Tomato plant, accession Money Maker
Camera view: bottom (45 deg); turntable rotation: 30 degrees
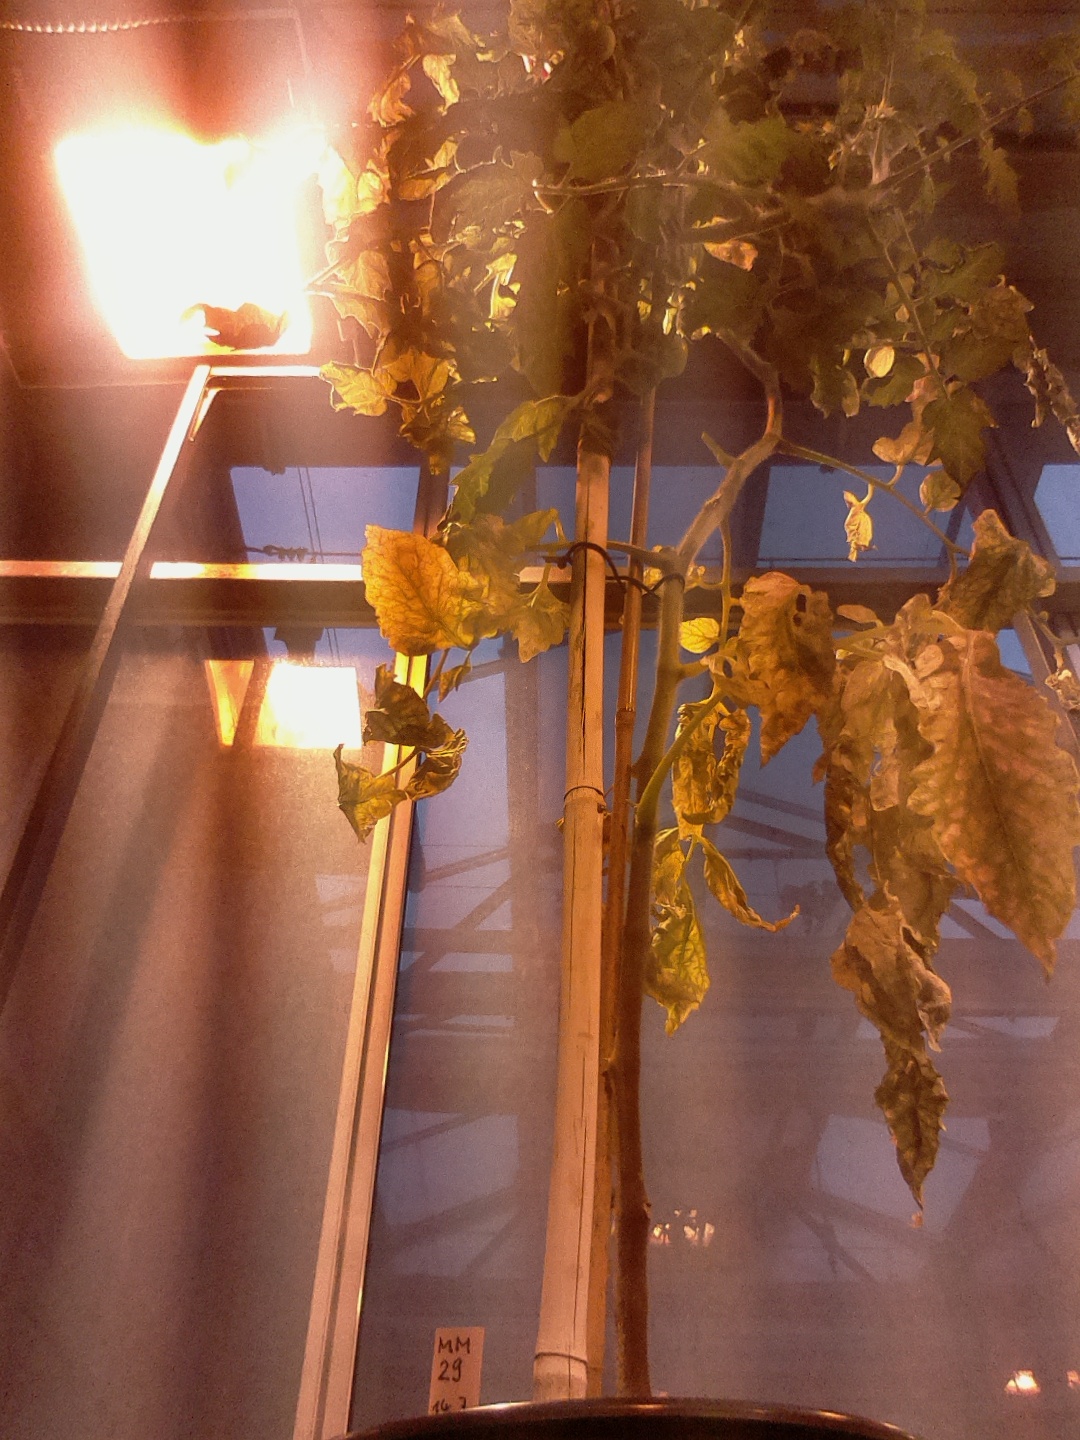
BBCH growth stage 83: 30%-40% of fruits show typical fully ripe color